Irvin Ungar

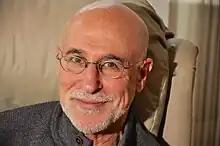

Irvin Ungar (born 1948) is an American former pulpit rabbi and antiquarian bookseller, considered the foremost expert on the artist Arthur Szyk. Ungar is credited as “the man behind the Szyk renaissance” who pulled Szyk “out of obscurity” through scholarship, exhibitions, and publications spanning nearly three decades.